Bigmama Didn't Shop at Woolworth's

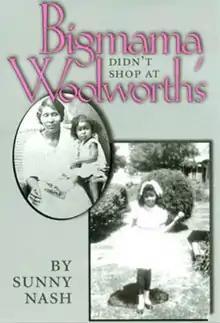
"Bigmama Didn't Shop At Woolworth's" cover art

Bigmama Didn't Shop at Woolworth's is a memoir by Sunny Nash about life with her part-Comanche grandmother during the Civil Rights Movement published by Texas A&M University Press in 1996. Bigmama Didn't Shop At Woolworth's was chosen as an Association of American University Presses Book for Understanding U.S. Race Relations. The book was also recommended by the Miami-Dade Public Library System for Native American Collections.